Şerif İlden

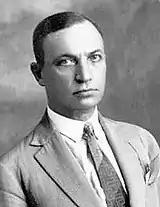
Şerif İlden in the 1920s

He was born in Veles. His father, Hüseyin Avni Bey, was a civil servant in Skopje. Şerif Bey graduated from the Manastır Military High School in 1891 and the Istanbul Field Artillery School in 1895. In the same year, he entered the Military Academy with the rank of lieutenant. When the Balkan Wars broke out, he was the Chief of Staff of the Western Army. On January 8, 1914, he was appointed as the Chief of Staff of the 9th Corps in Erzurum. He participated in World War I. He was taken prisoner by the Russians on the Sarıkamış Front on 29 January 1915. The life of captivity in Siberia lasted three years. In January 1918 he escaped to Constantinople. He retired on March 31, 1918. He supported the Turkish War of Independence by sending weapons and ammunition to the Turkish soldiers. After 1923, he held diplomatic positions between 1935 and 1939.